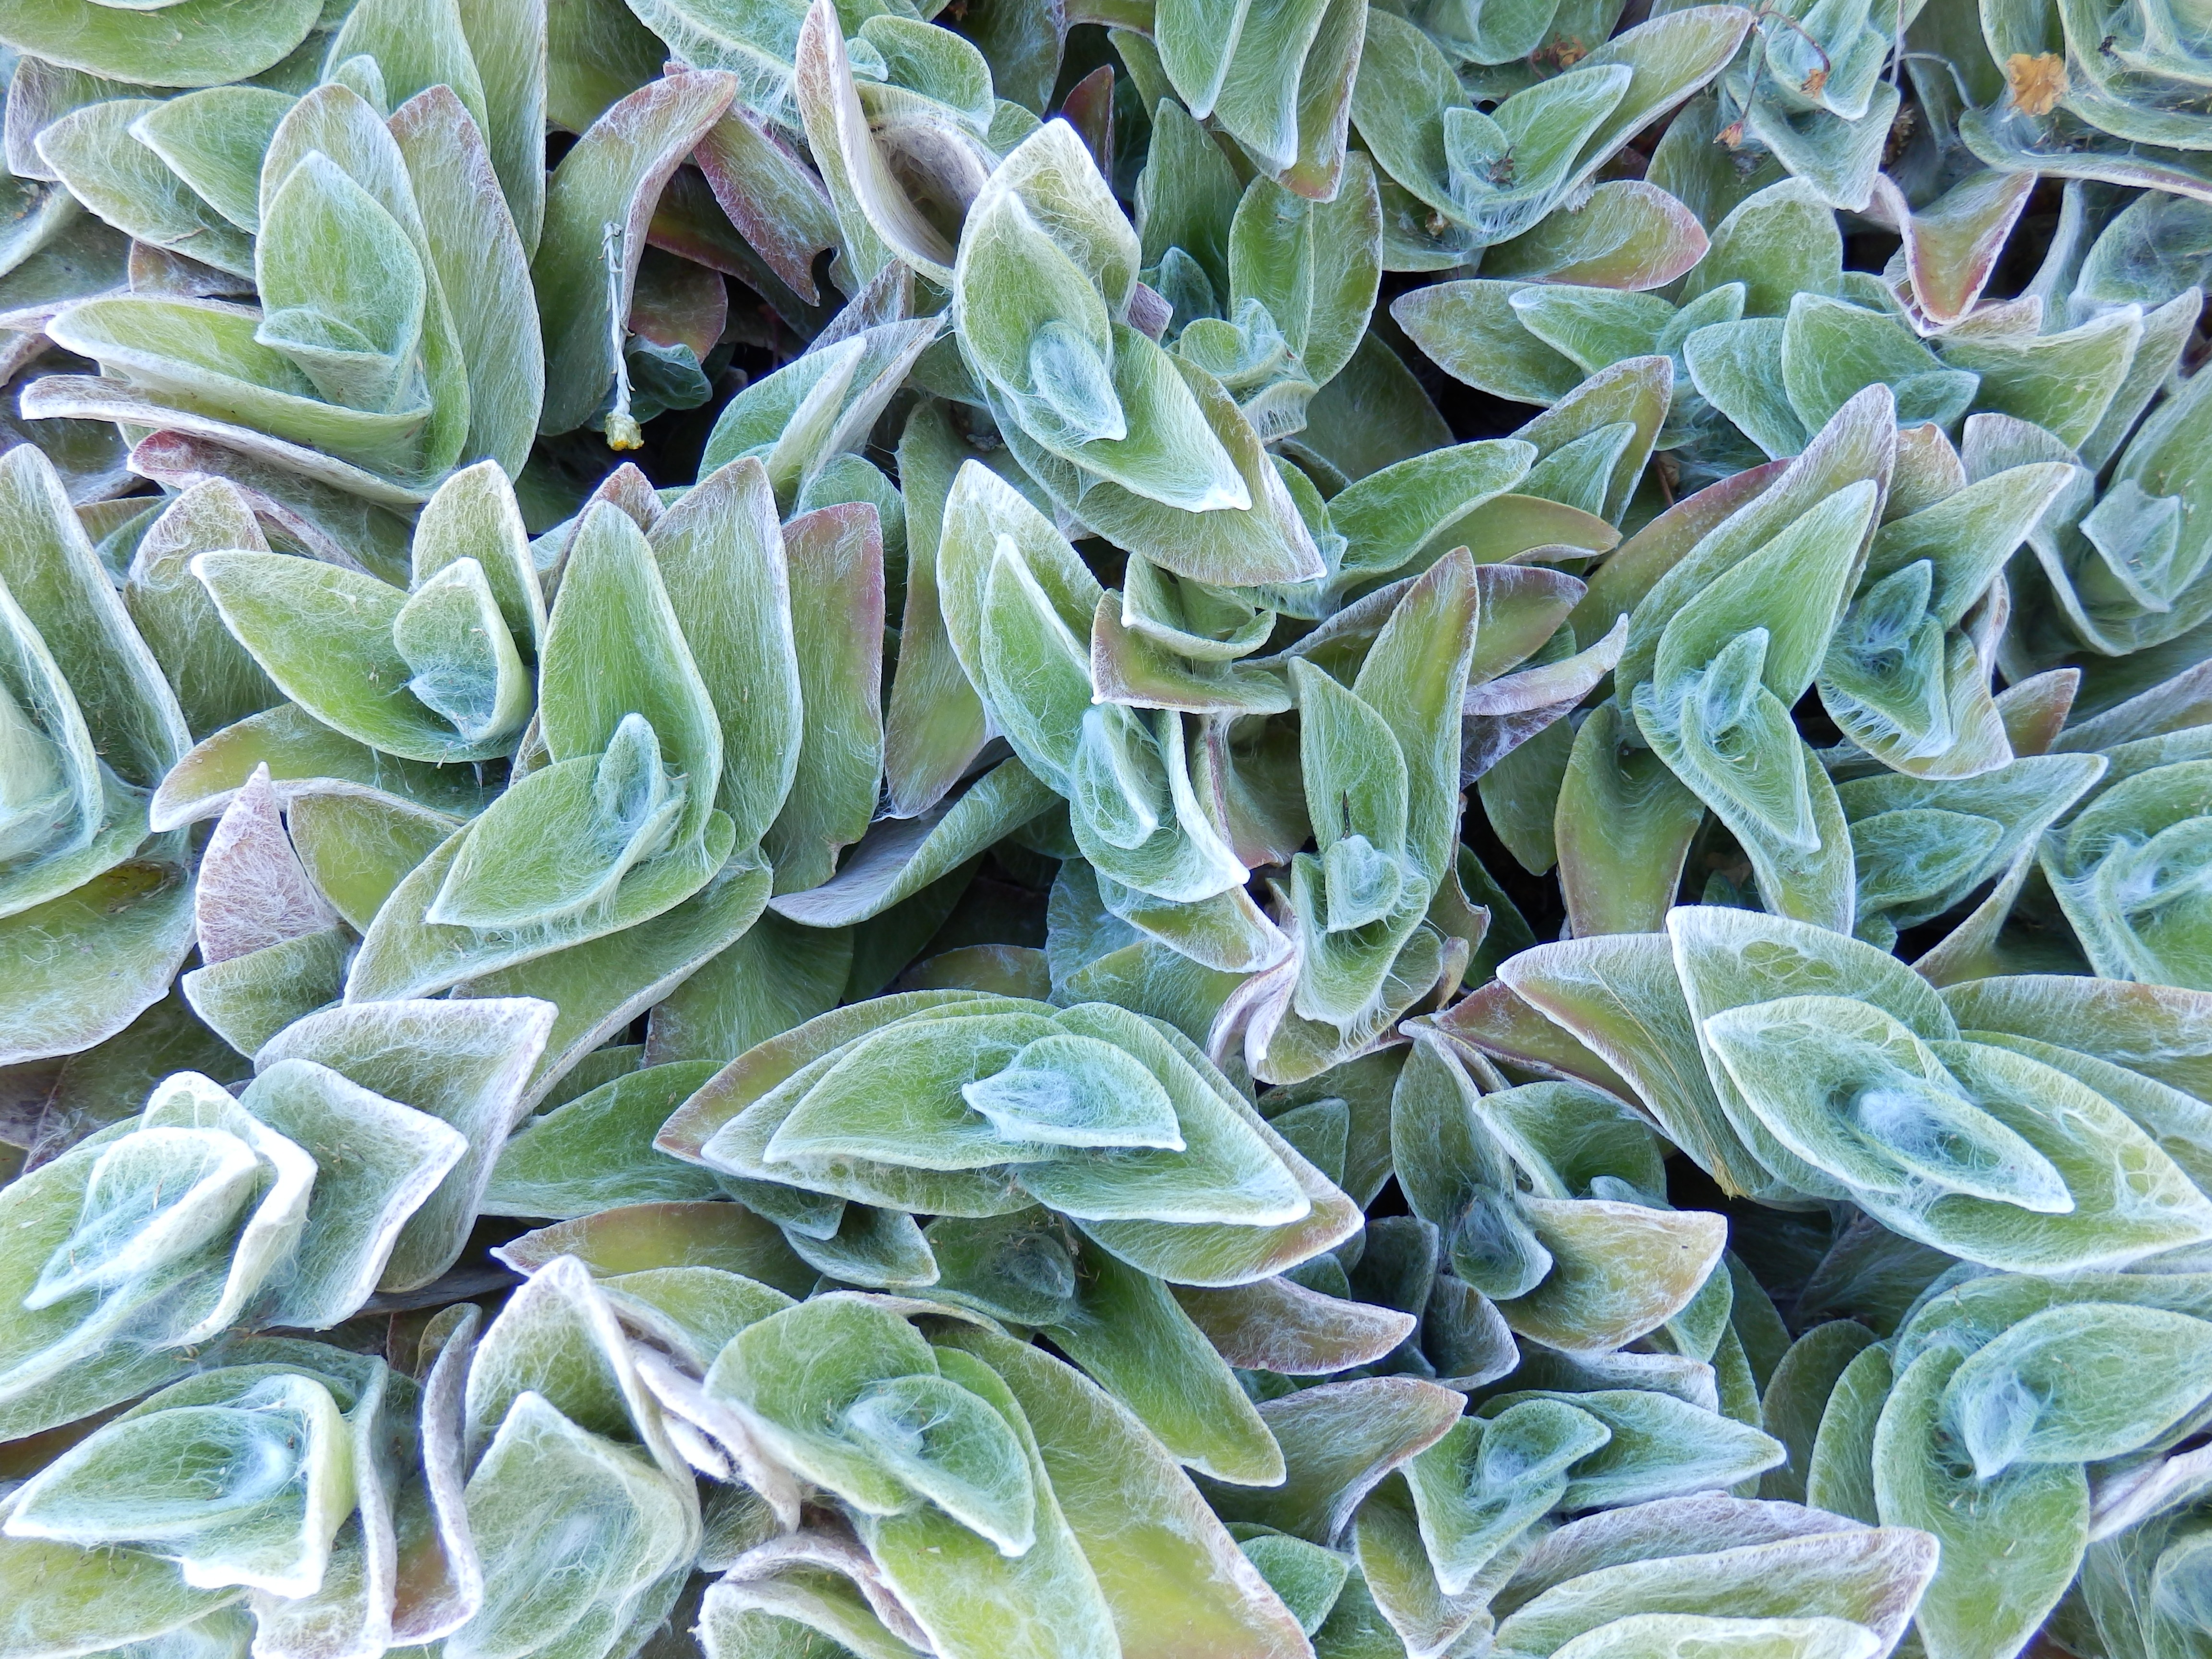
nature, plant, leaf, flower, foliage, green, herb, produce, botany, plants, leaves, shrub, flowering plant, land plant